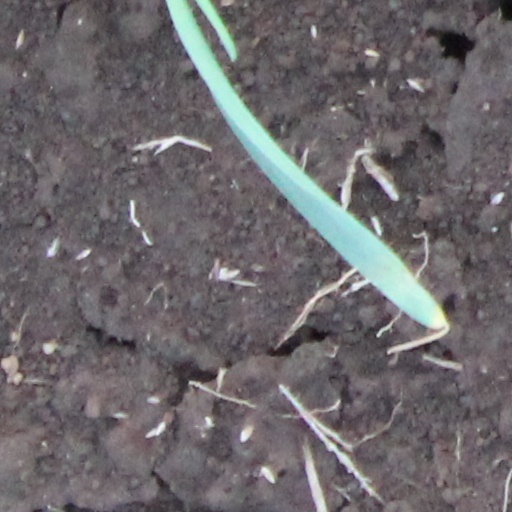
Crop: wheat